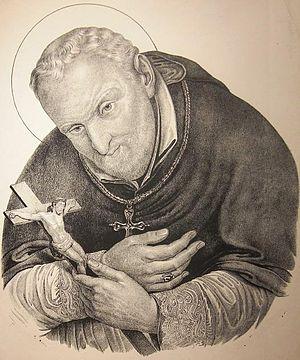
Alphonse Marie de Liguori est un prélat, fondateur de la congrégation du Très Saint Rédempteur, reconnu saint et docteur de l'Église par l'Église catholique.